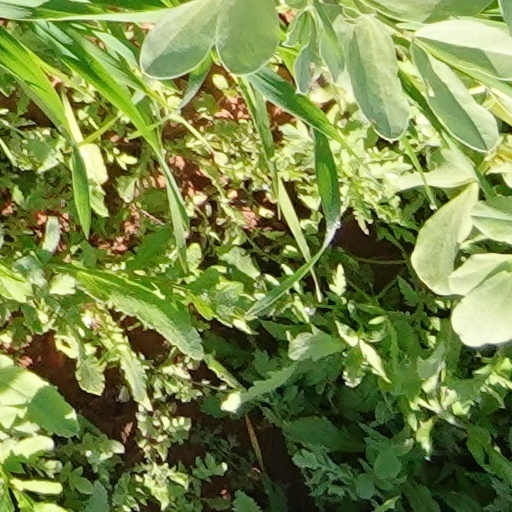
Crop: wheat